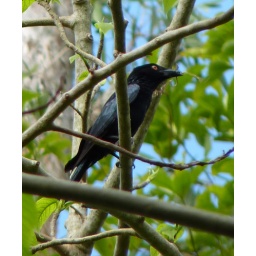
Spangled Drongo (Dicrurus bracteatus) sitting in a tree in Mooroobool.